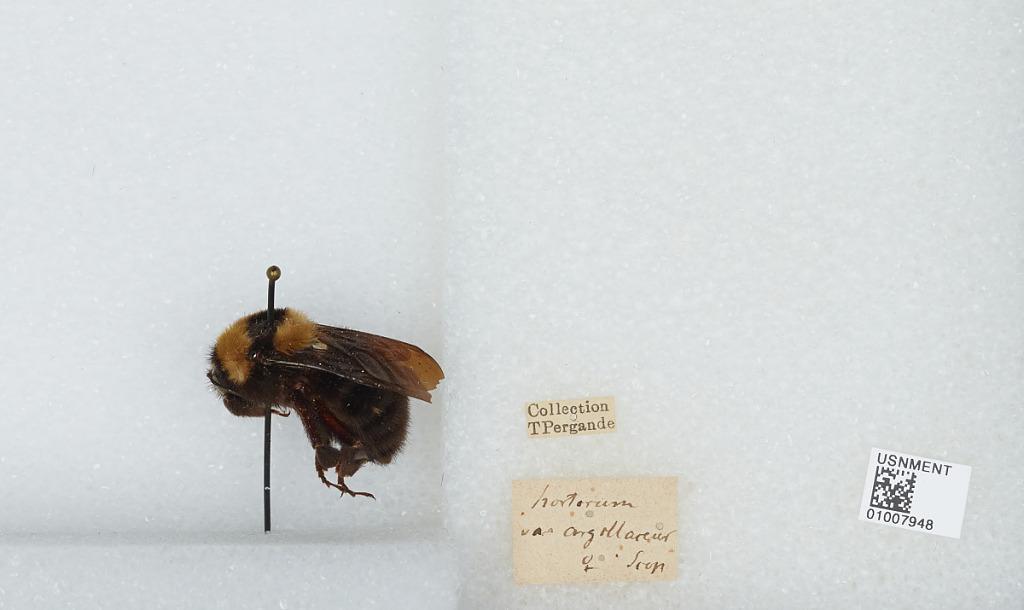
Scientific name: Bombus (Megabombus) argillaceus (Scopoli)